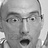
Emotion: surprise